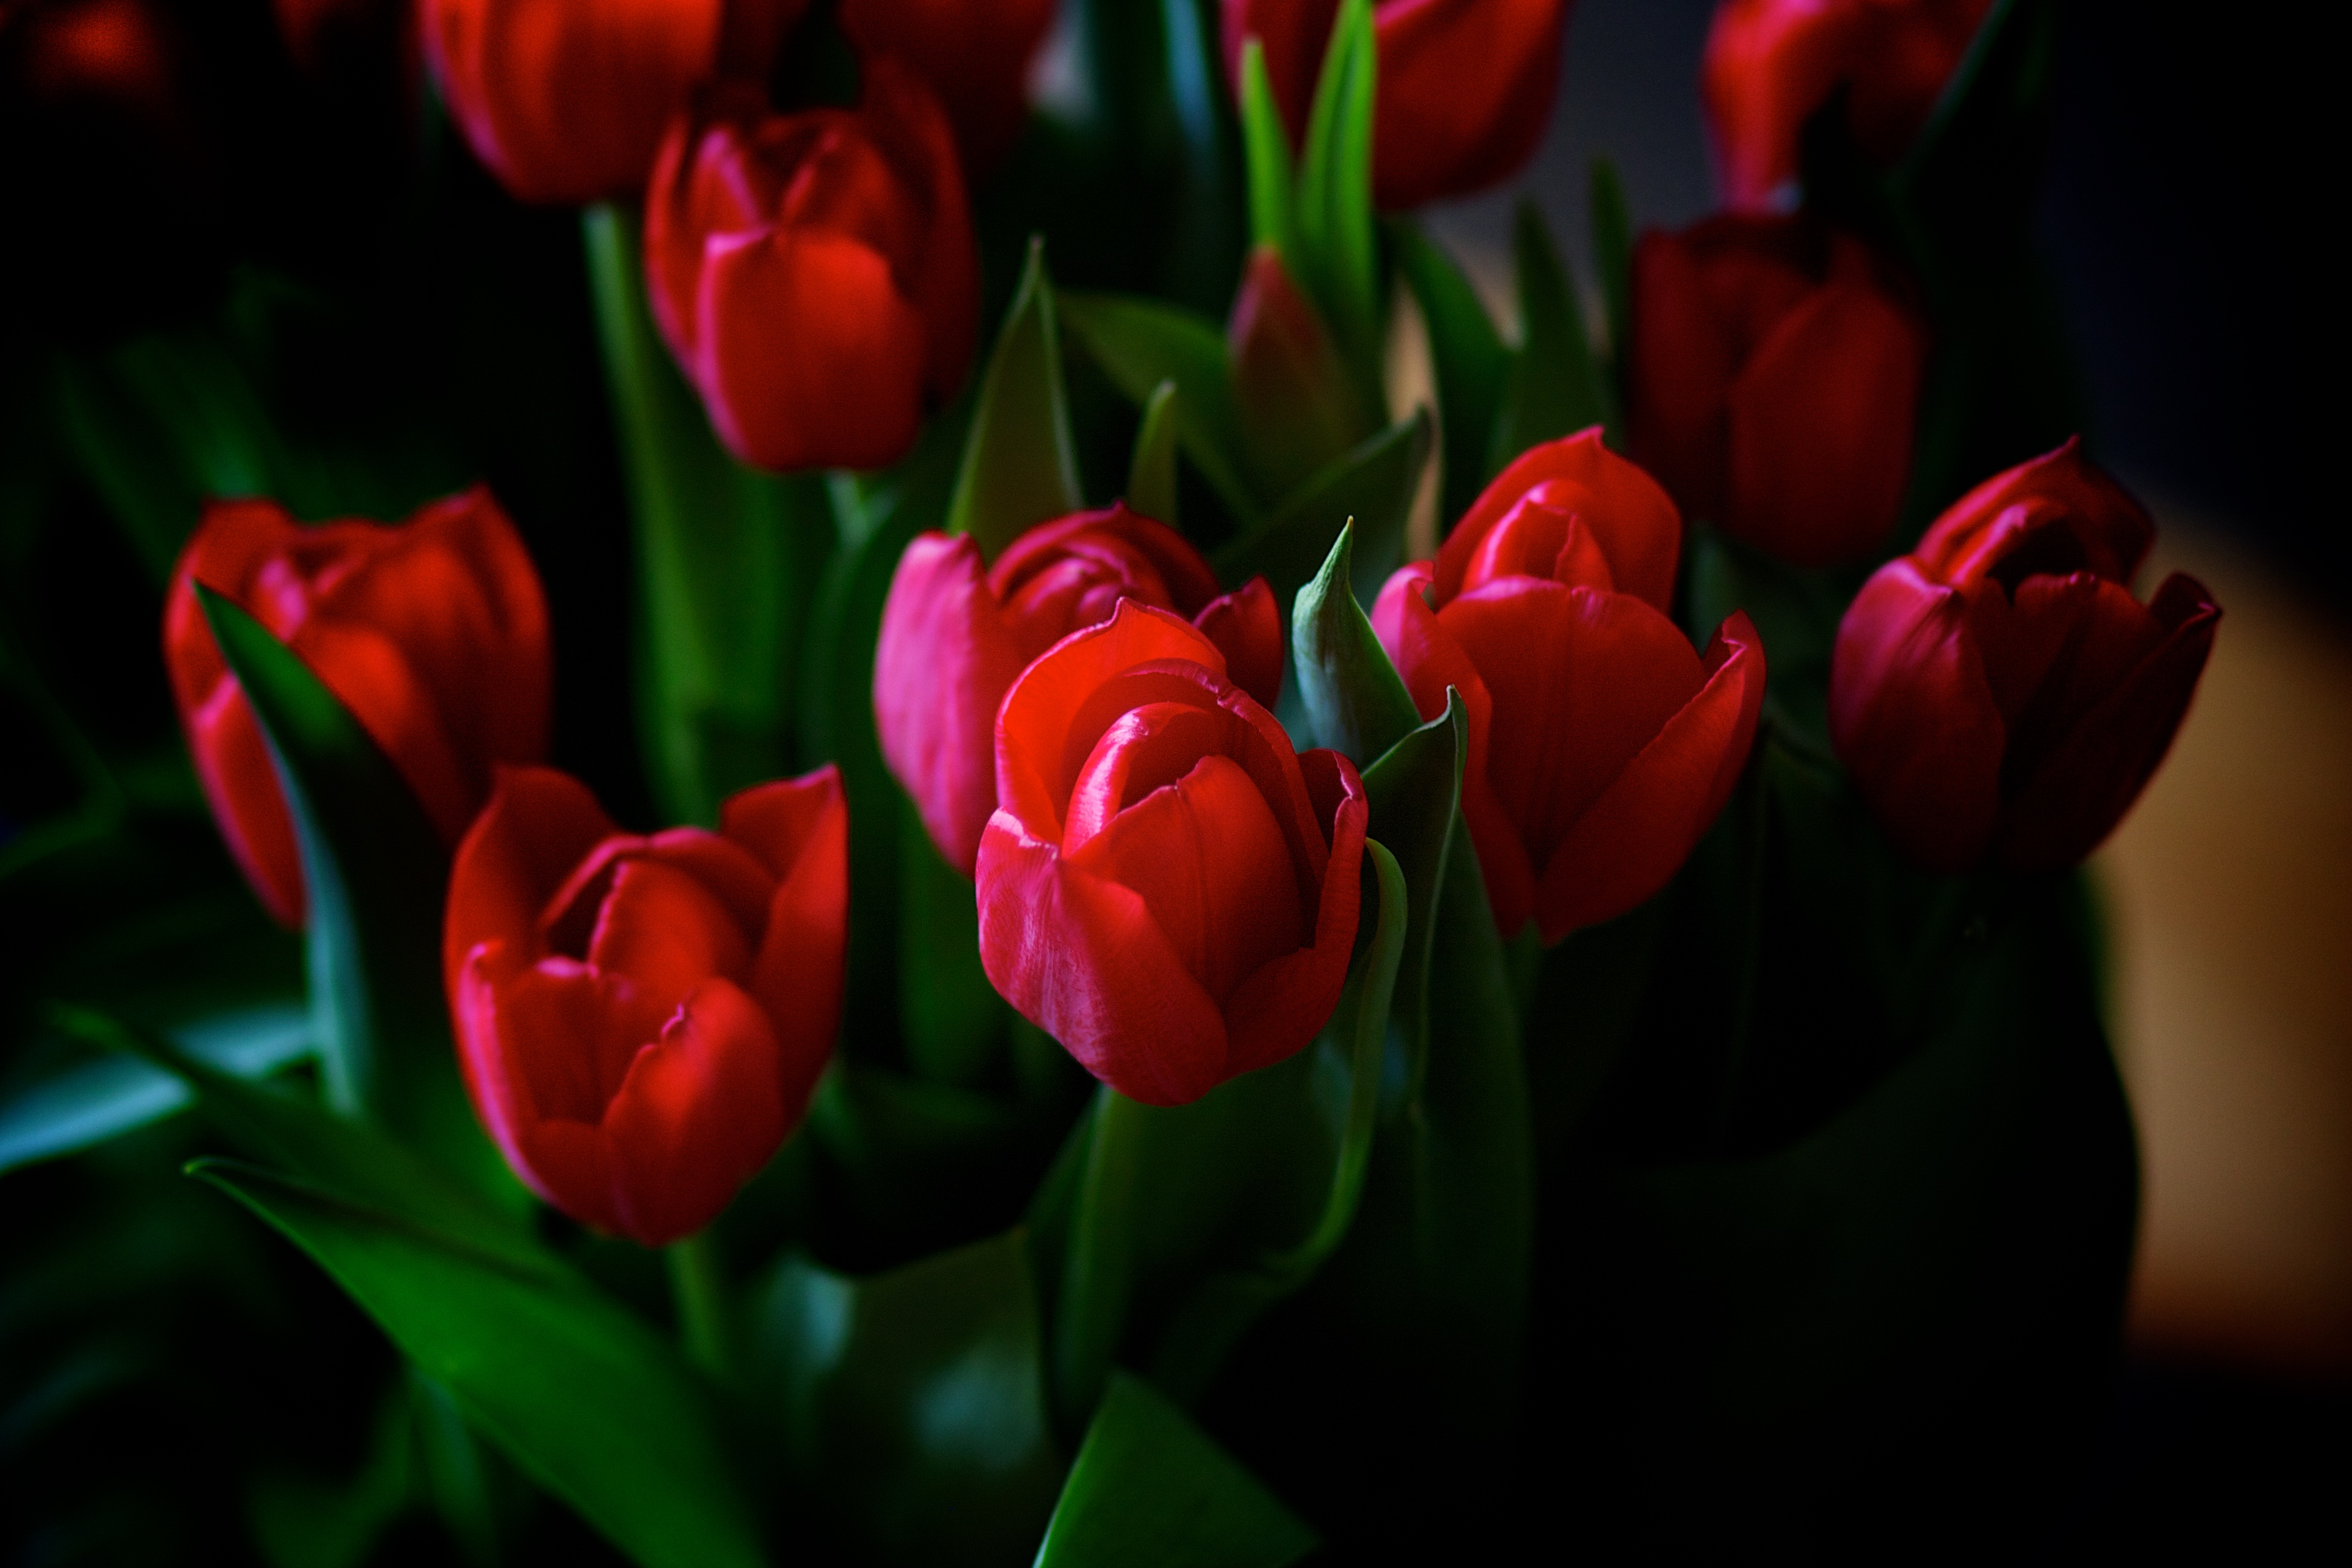
blossom, plant, flower, petal, bloom, tulip, bouquet, spring, red, flowers, tulips, bouquet of flowers, macro photography, flowering plant, schnittblume, lily family, plant stem, land plant